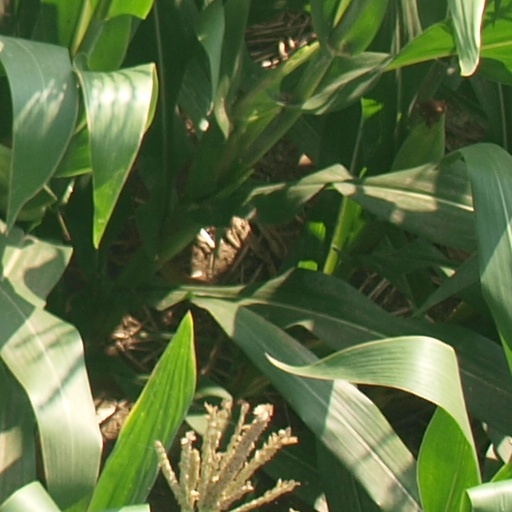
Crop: maize; corn